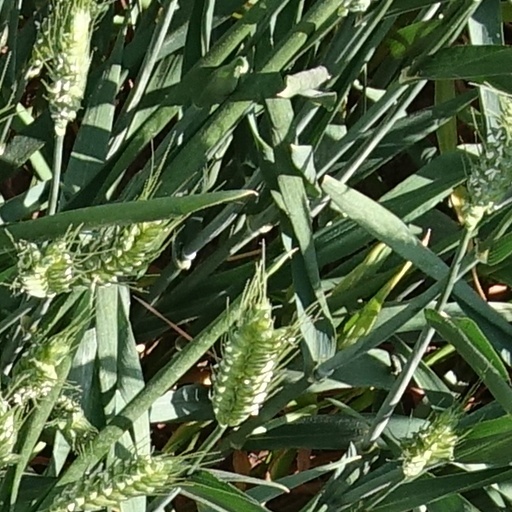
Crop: wheat